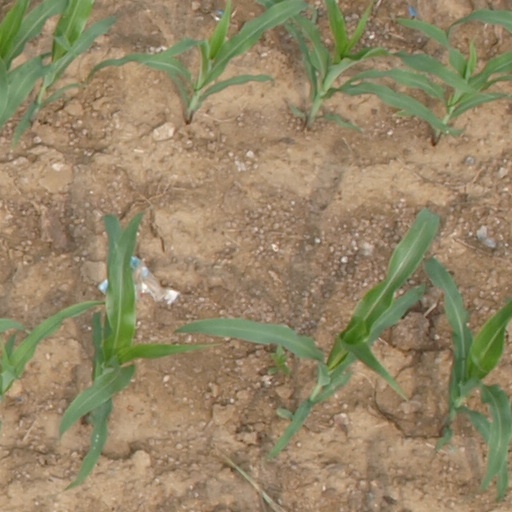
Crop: maize; corn